Tesla, Inc.

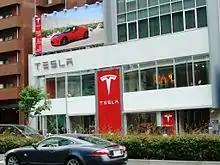
Tesla store in Tokyo, the first in Asia

Tesla was founded in San Carlos, California, in 2003. In 2008, the company opened its first production facility at a former Chevrolet dealership in Menlo Park, California. The original roadster was assembled inside the service bays until 2012 and used the company showroom as a retail store. Another retail store was opened in Los Angeles the same year. In 2010, Tesla moved its corporate headquarters and opened a powertrain development facility in Palo Alto.